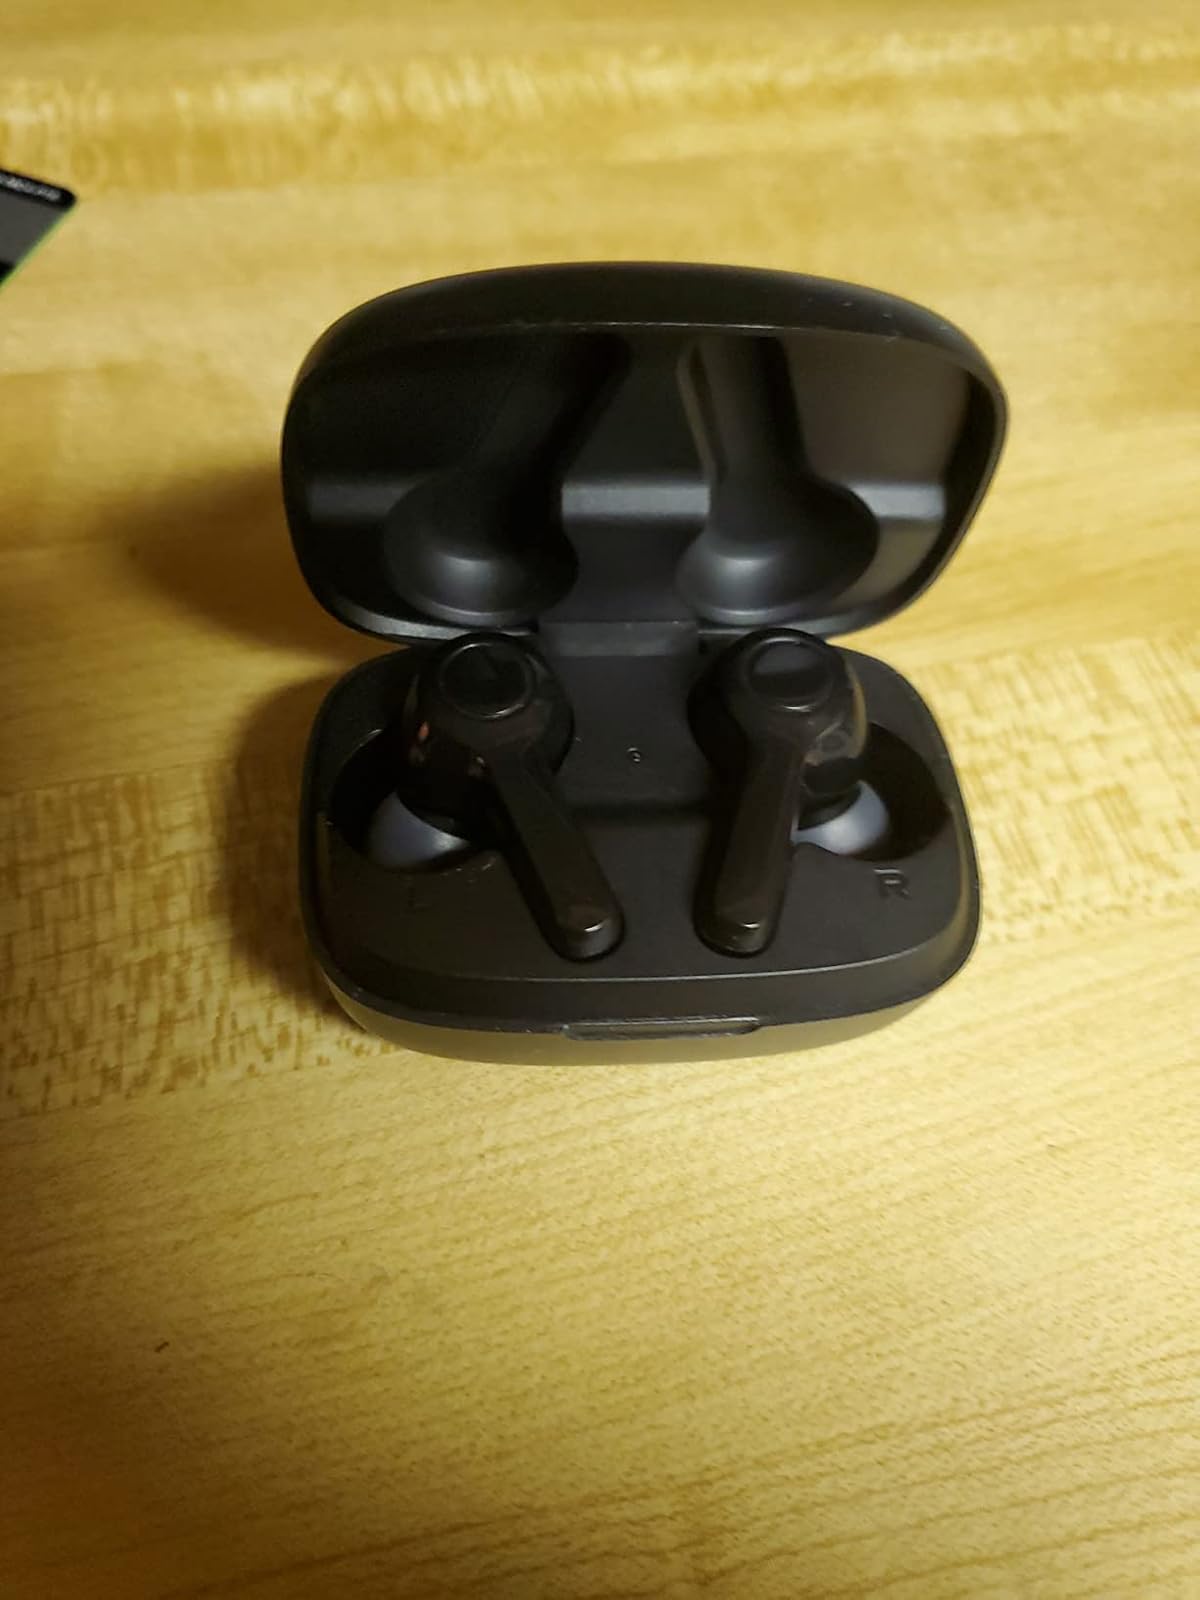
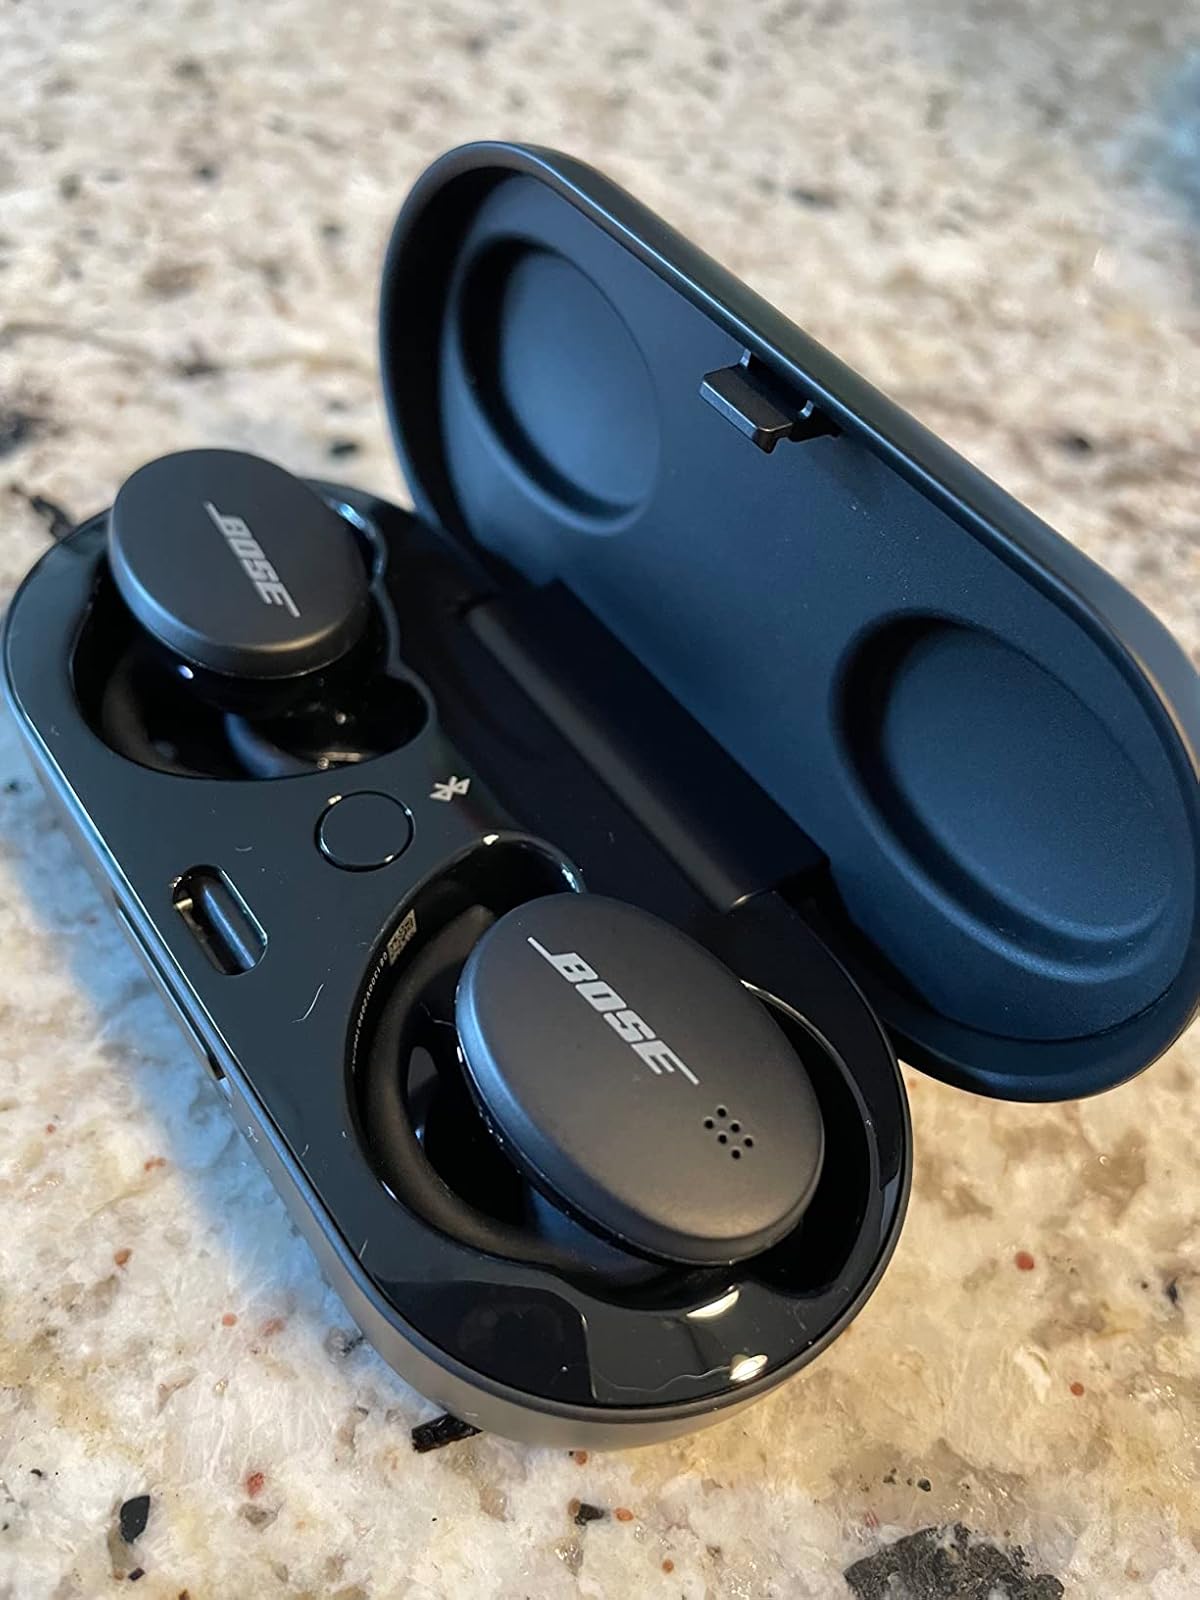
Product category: earbuds
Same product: no